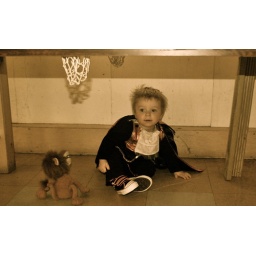
Leo hiding under the pool table with his lion